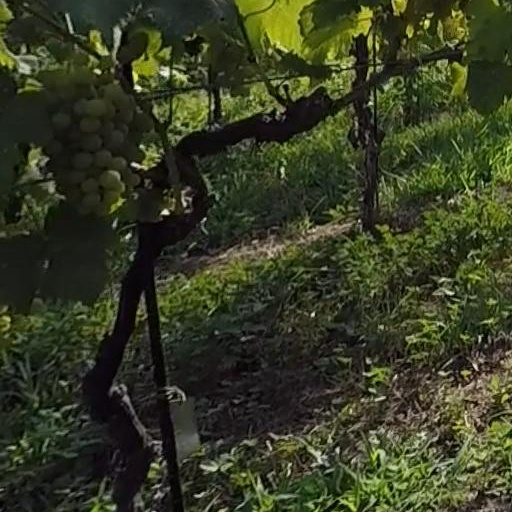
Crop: grape